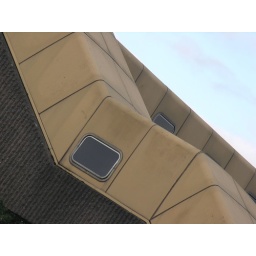
Section of the bridge over the road at Sandbach Services on the M6